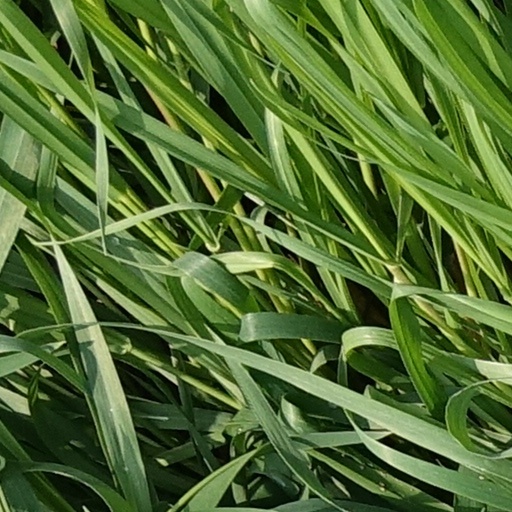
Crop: wheat